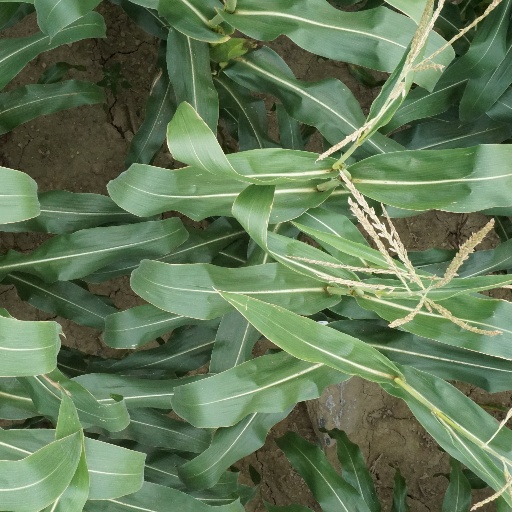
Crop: maize; corn